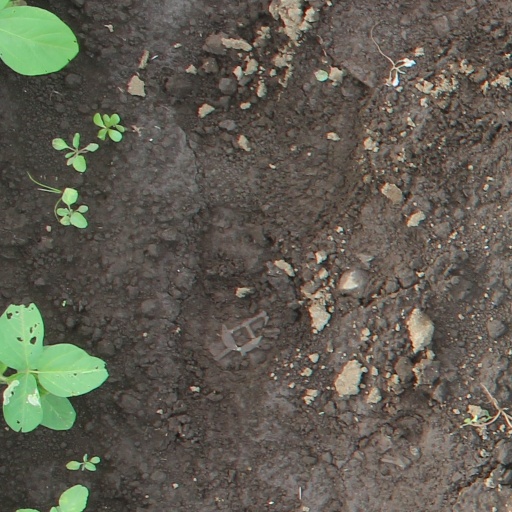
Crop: soybean